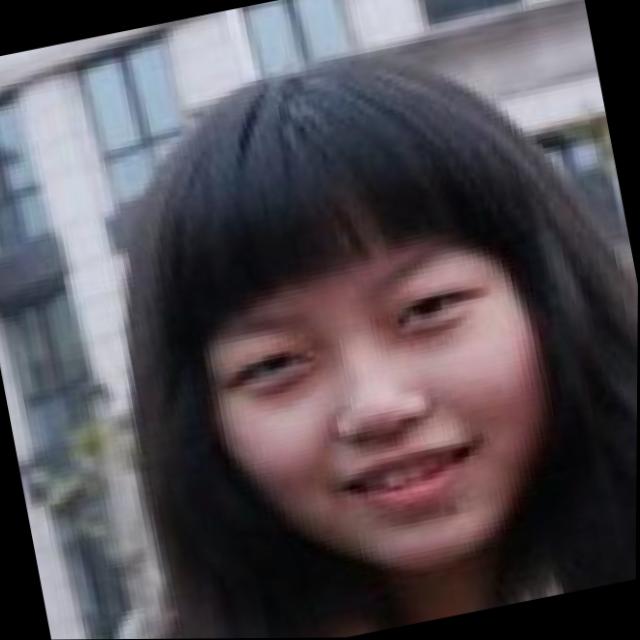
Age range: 13-20